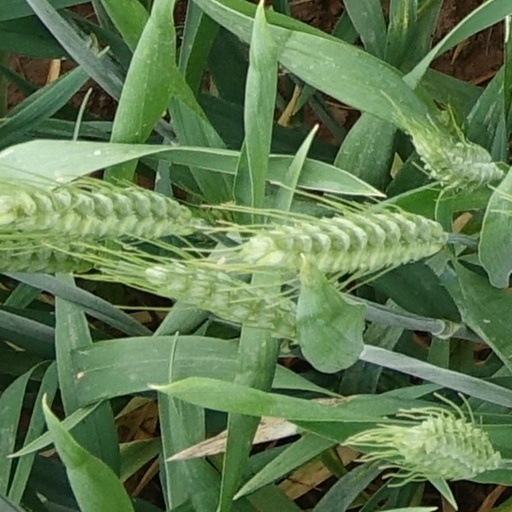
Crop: wheat